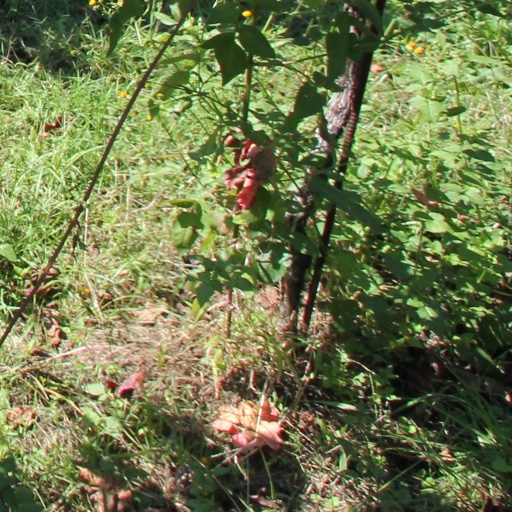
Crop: grape